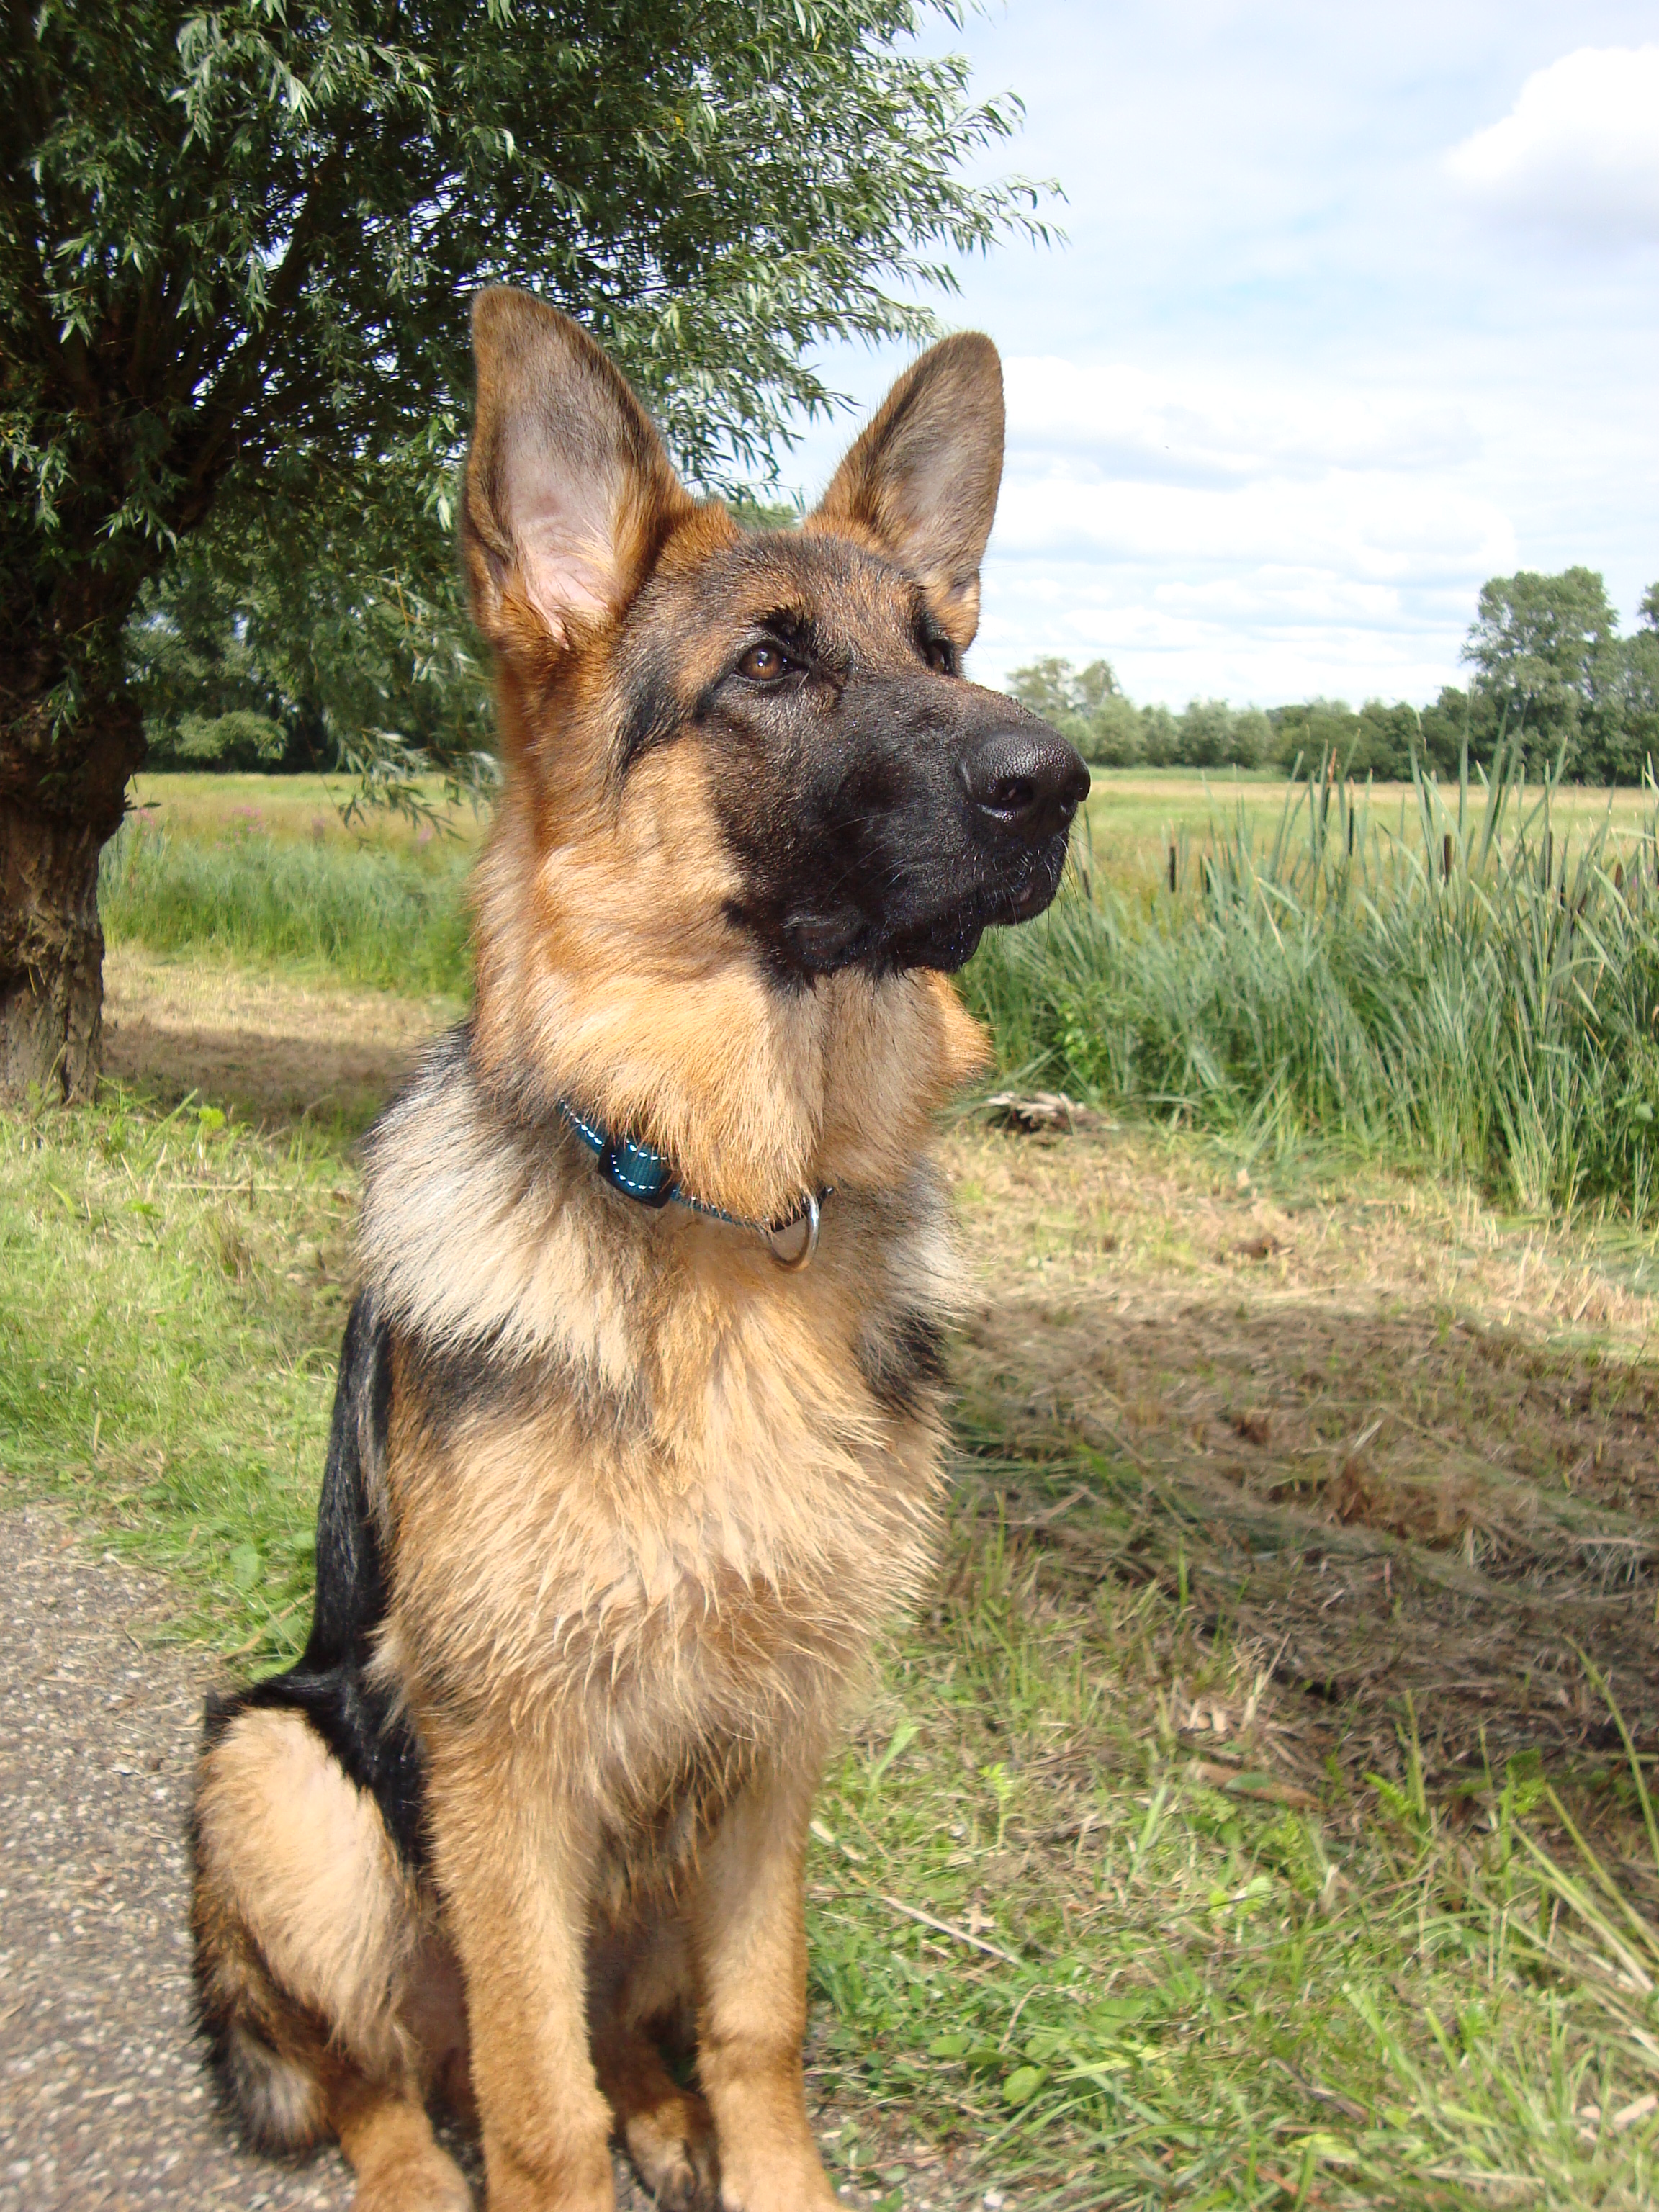
german, shepherd, dog, old german shepherd dog, dog like mammal, german shepherd dog, dog breed, mammal, kunming wolfdog, king shepherd, east european shepherd, shiloh shepherd dog, snout, carnivoran, tervuren, belgian shepherd malinois, dog breed group